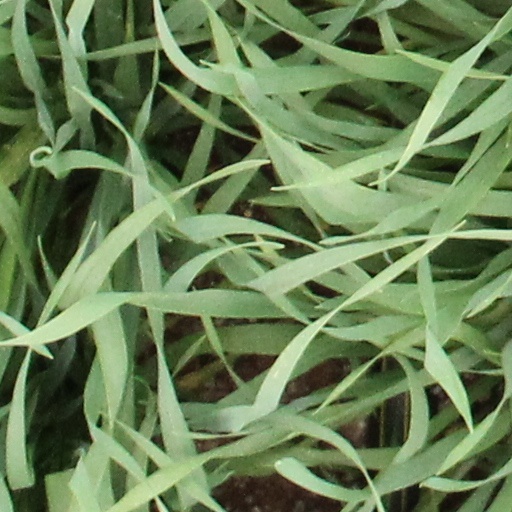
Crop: wheat